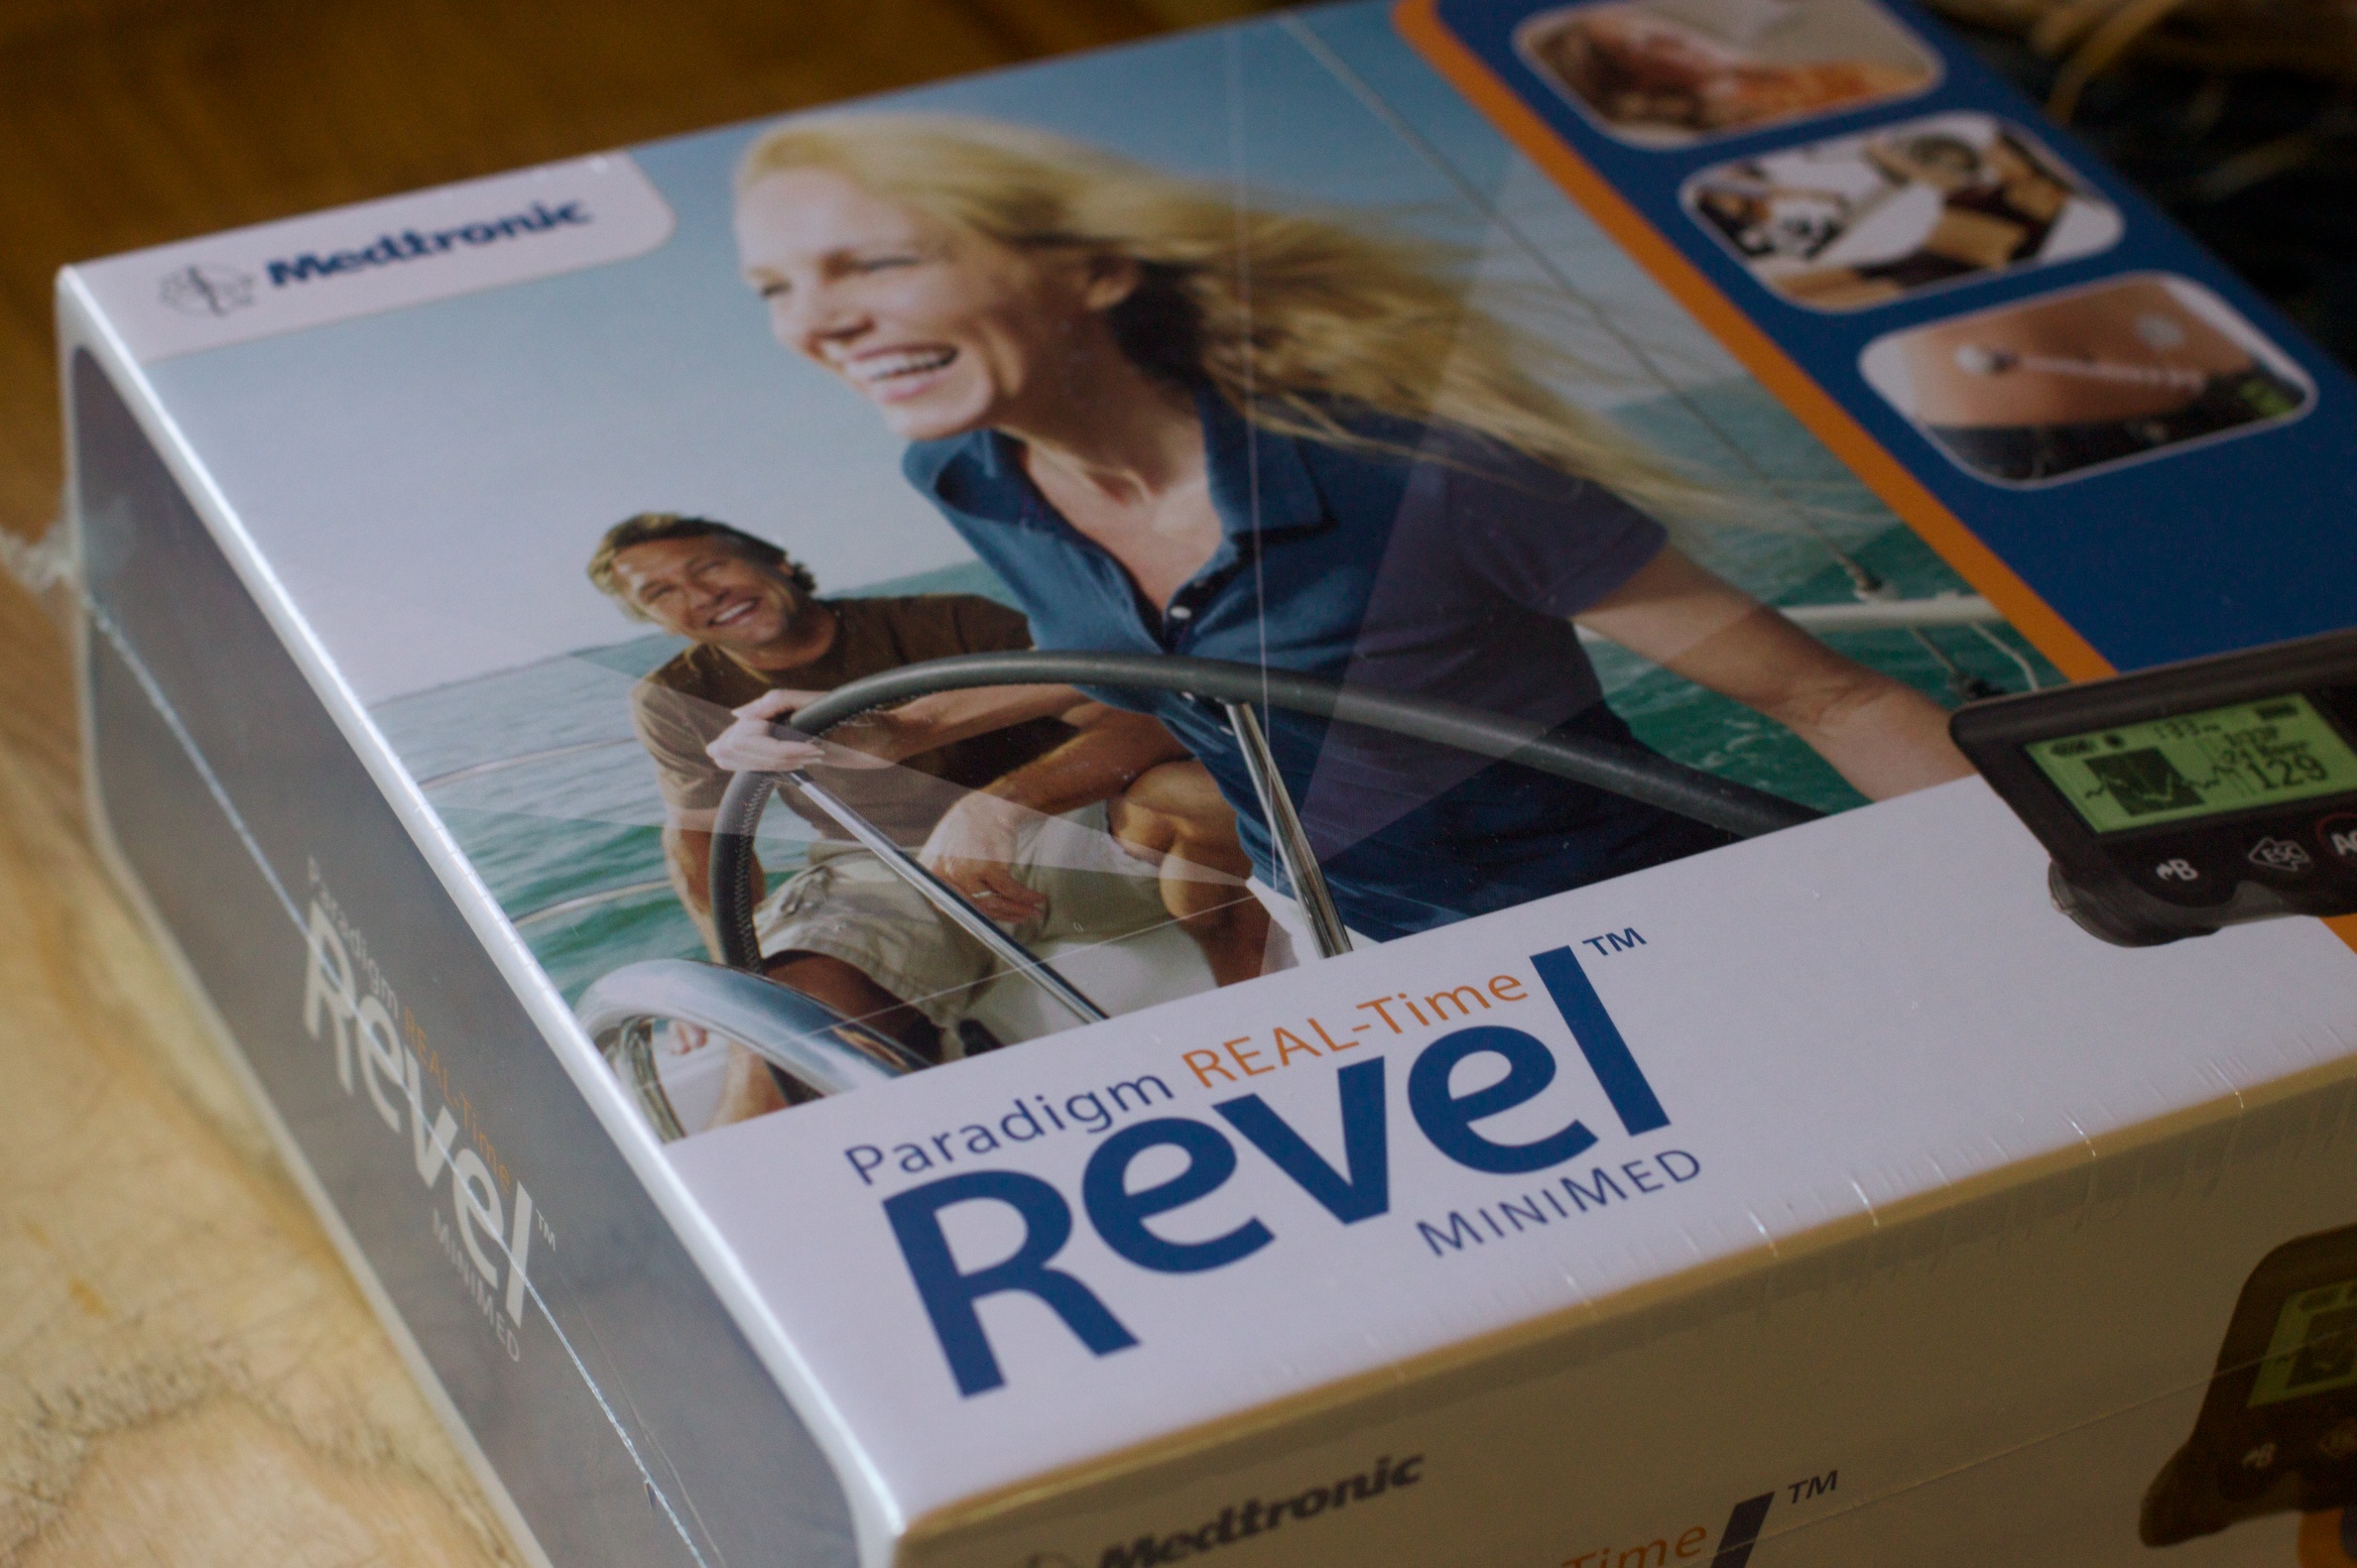
gadget, games, diabetes